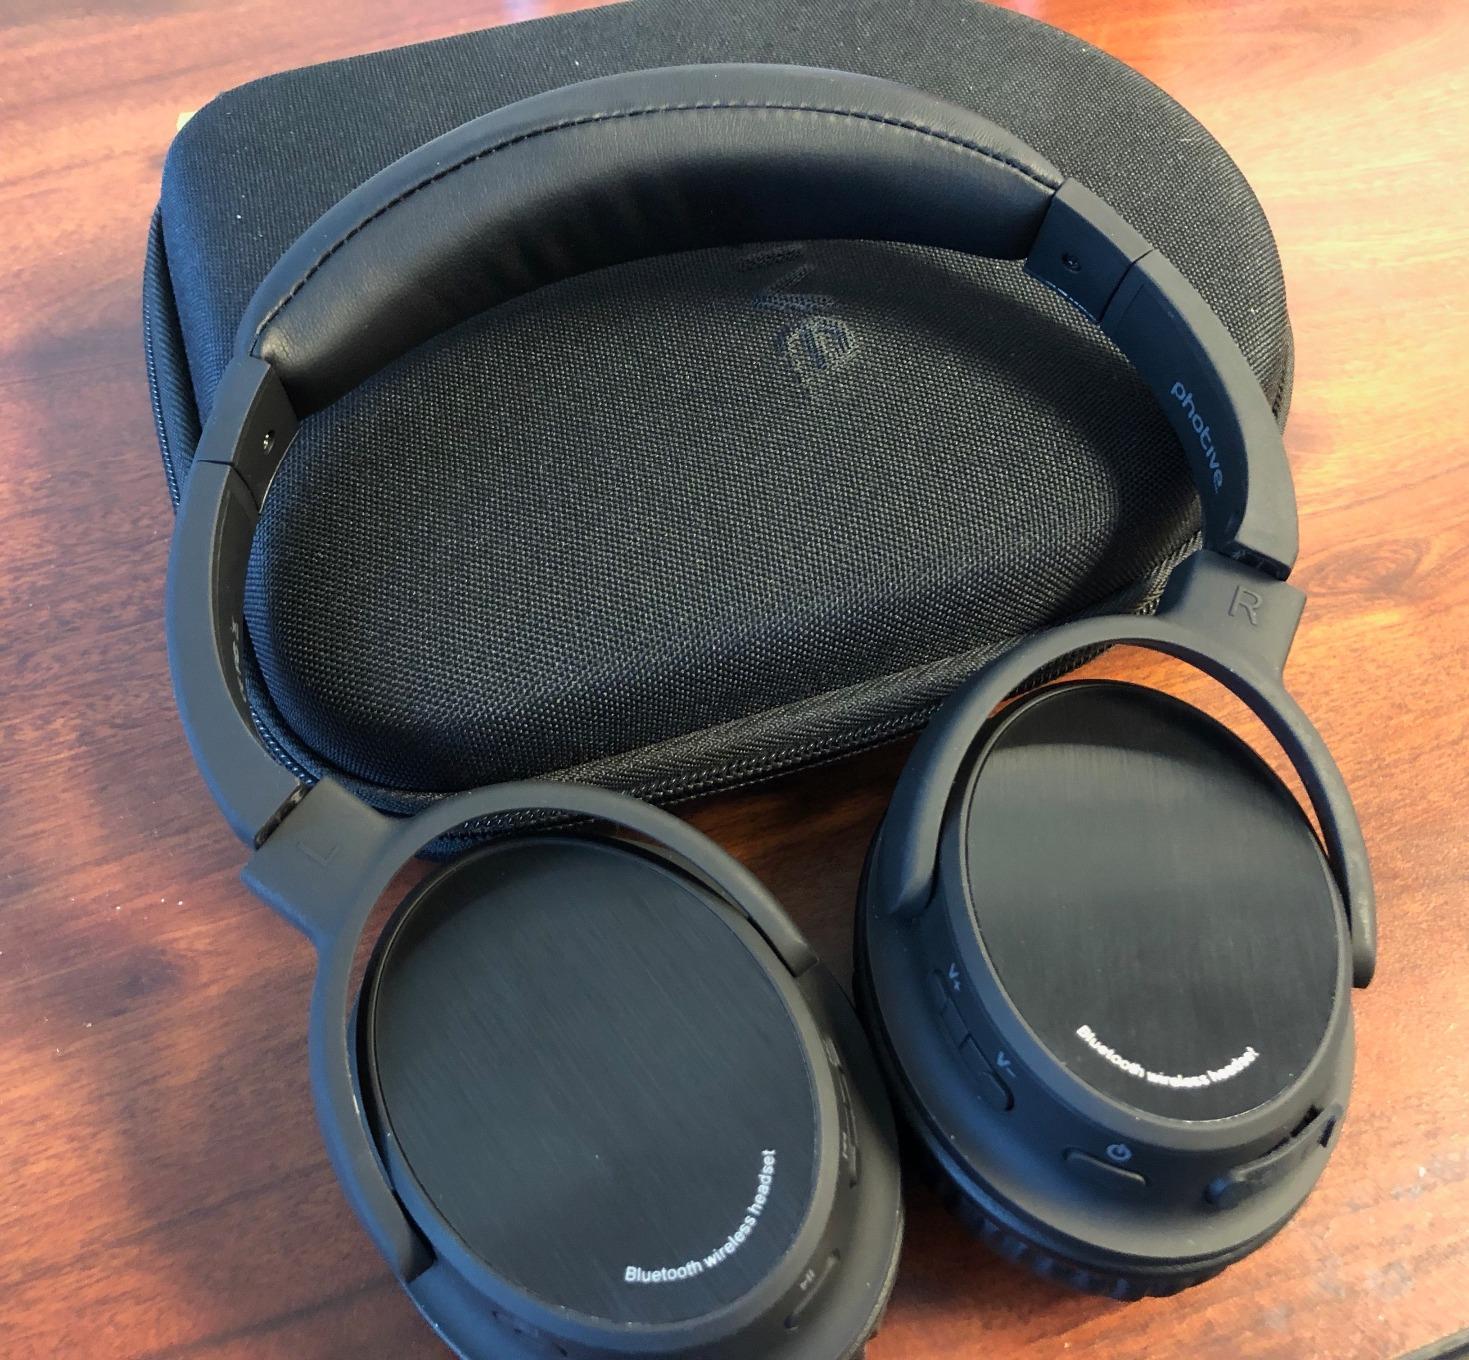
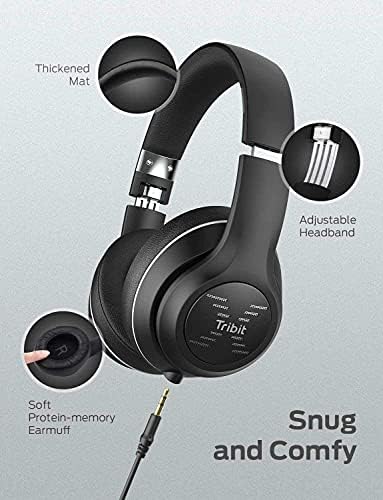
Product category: headphones
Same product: no